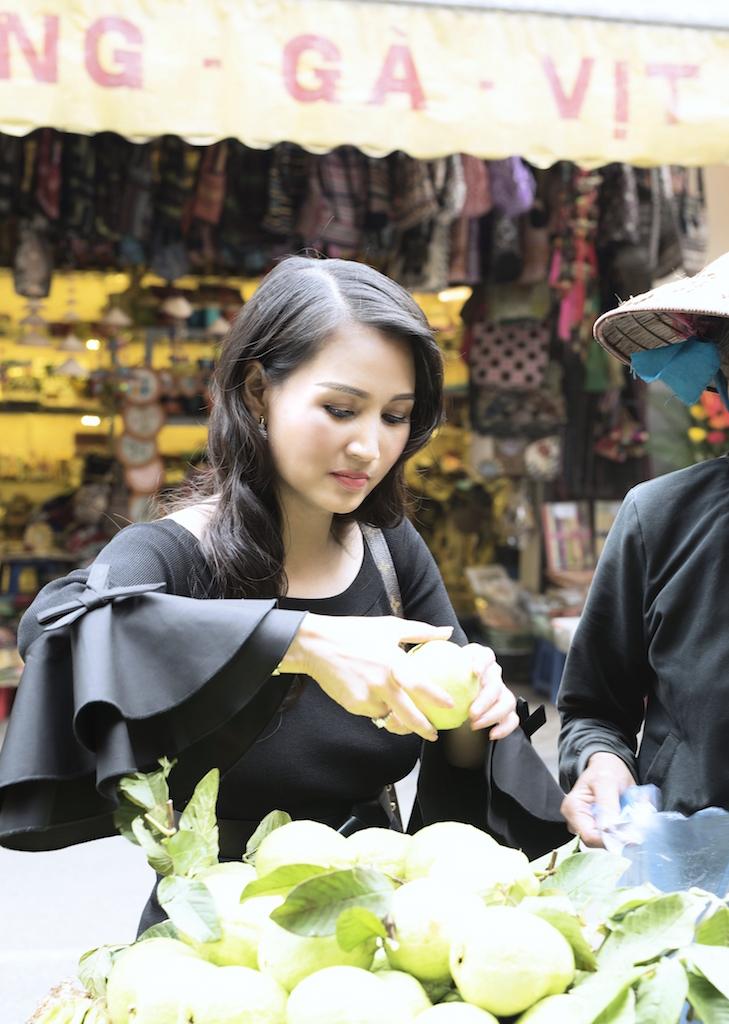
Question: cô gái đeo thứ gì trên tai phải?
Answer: cô ấy đeo một chiếc nhẫn